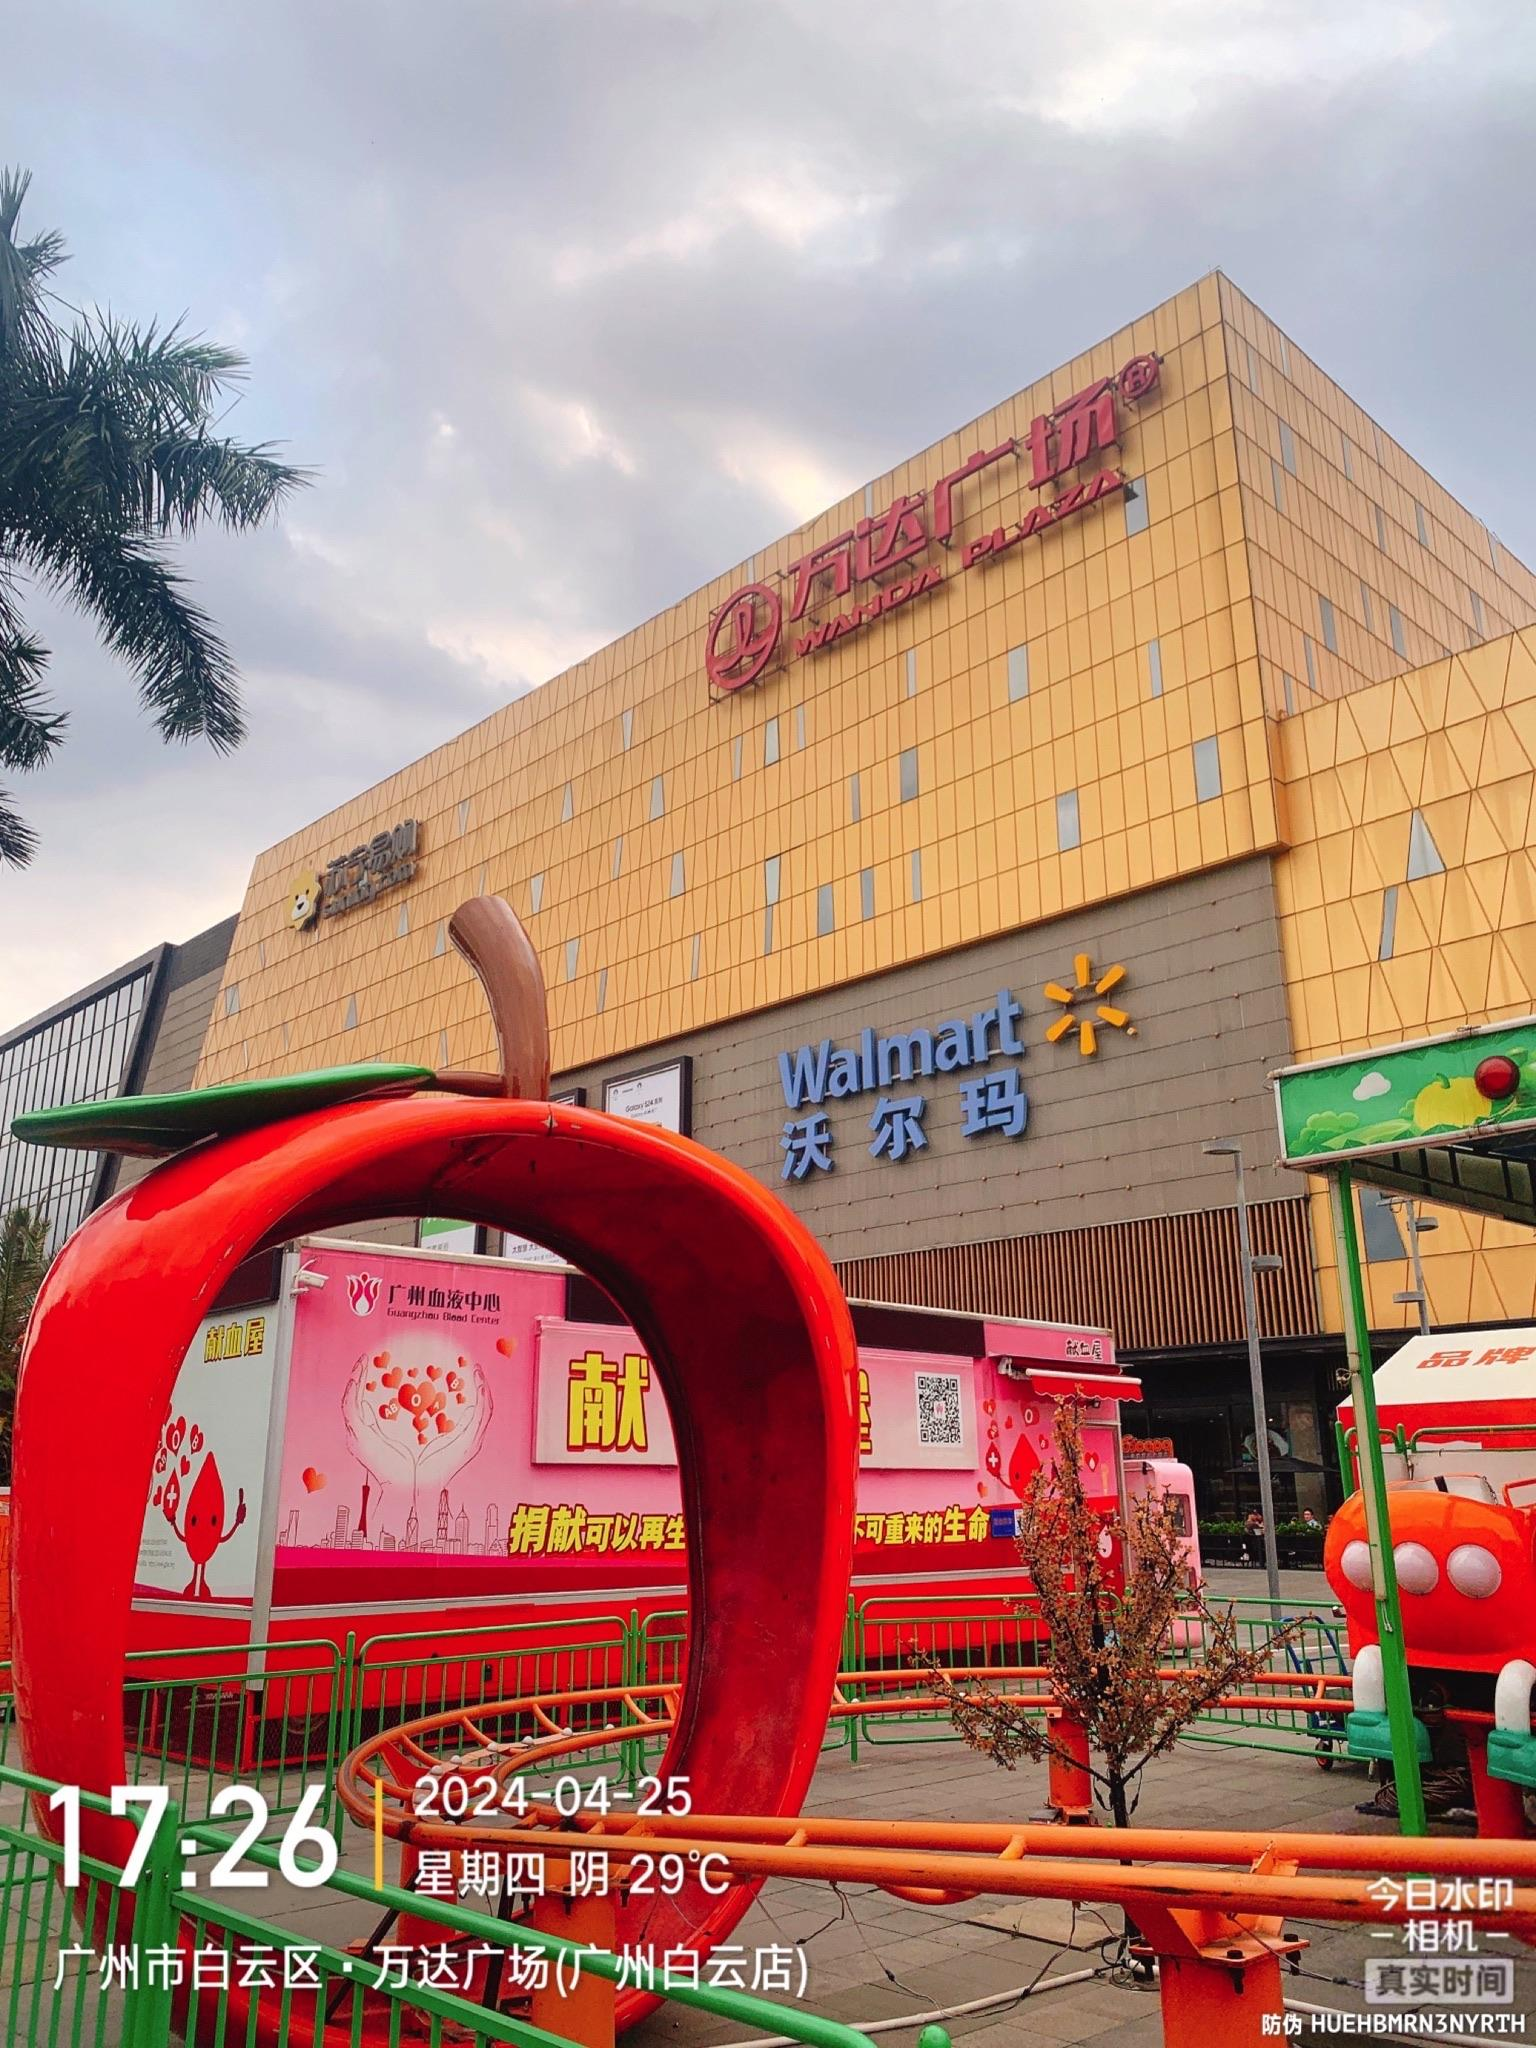
地标名称：广州白云万达广场
所在城市：广州市·白云区